Anders Fogh Rasmussen I Cabinet

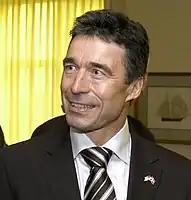

After the 2001 Danish parliamentary election, Anders Fogh Rasmussen was able form a government coalition of his own Liberal Party Venstre and the Conservative People's Party. It was a minority government with the parliamentary support of the Danish People's Party. The resulting cabinet is called the Cabinet of Anders Fogh Rasmussen I. Apart from the EU Presidency in 2002 during which the enlargement of the European Union was decided, the main issues for the cabinet were the so-called "tax freeze", which ended the upward drift in municipal income tax rates, tax cuts, law and order, limiting the number of refugees and immigrants coming to Denmark as well as the war in Afghanistan and Iraq.